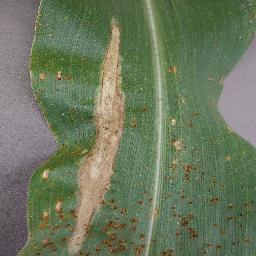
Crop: corn
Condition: (maize)_northern_blight